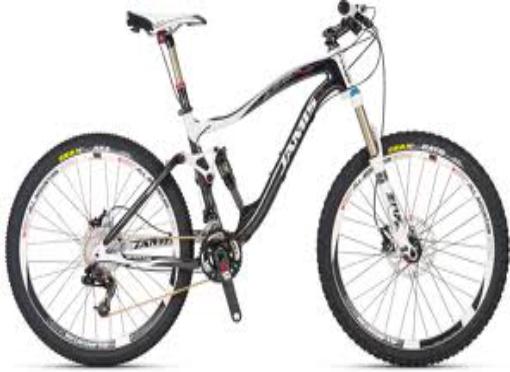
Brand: jamis bicycles
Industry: Transportation